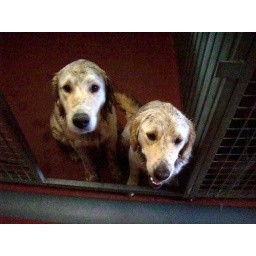
Alix is a female golden retriever and a service dog in training. Picture taken by her trainer.